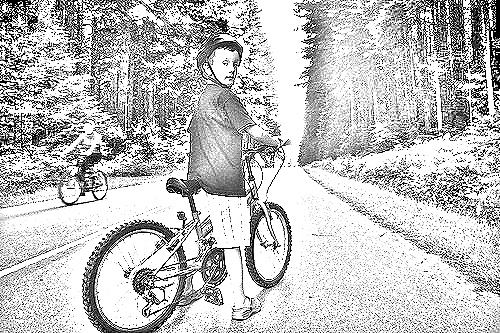
Portrait style: Sketch Portrait